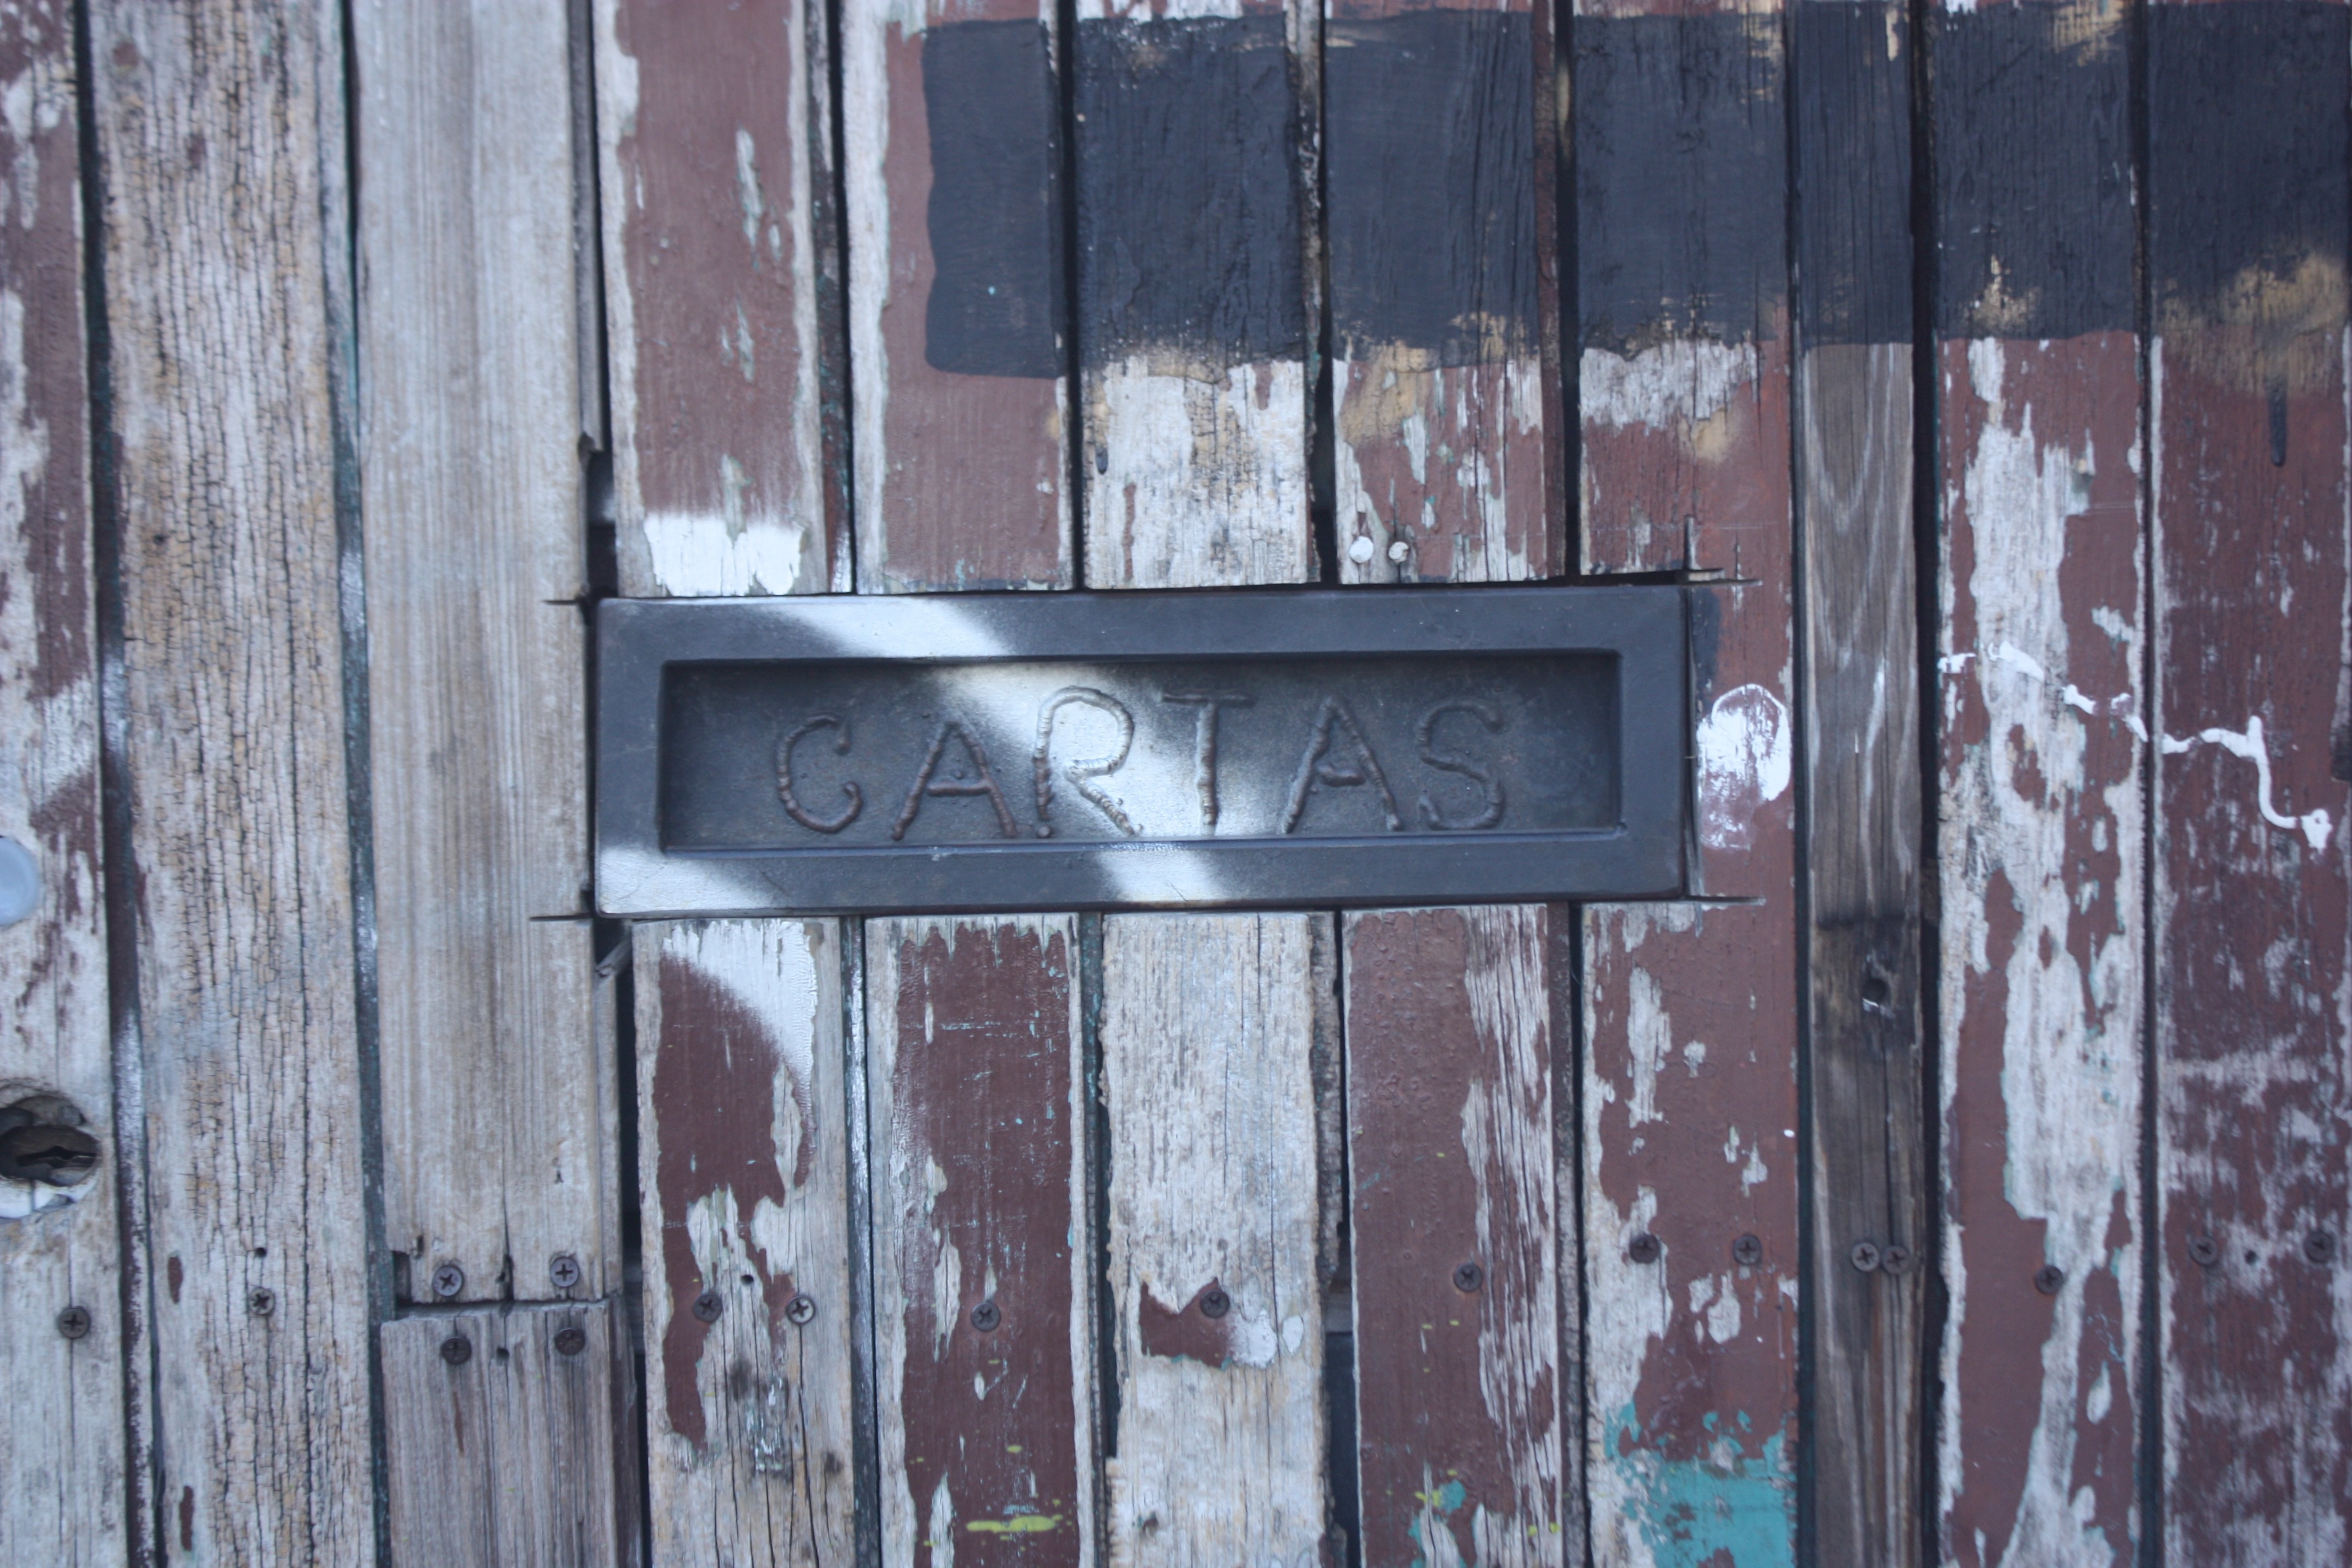
wood, window, number, wall, sign, color, facade, blue, door, iron